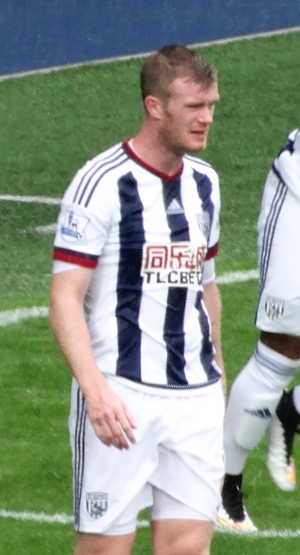
Chris Brunt est un footballeur international nord-irlandais qui évolue dans le club anglais de West Bromwich Albion. Son poste de prédilection est milieu offensif, mais il a déjà joué ailier, voire second attaquant.